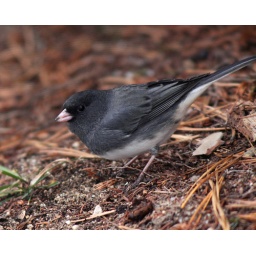
Caught this one scratching around on the bare ground under the juniper bush just before the snow started this afternoon.